Edoardo Molinari

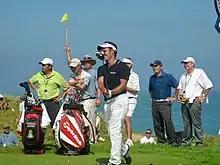
Molinari at the 2010 PGA Championship

On 29 March 2010, Molinari earned his best finish on the U.S. PGA Tour, finishing second by two shots to South African Ernie Els at the Arnold Palmer Invitational and earning his then largest check of $528,000US. Molinari holed a 50-foot putt on the 17th hole of the final round that was selected as "Shot of the Day" by NBC, the US network covering the tournament.